WMLB

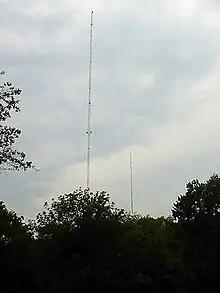
The single broadcast tower in the foreground was used by WMLB from 2006 until 2013.

An FCC policy stated that both an original station and its expanded band counterpart could operate simultaneously for up to five years, after which owners would have to turn in one of the two licenses, depending on whether they preferred the new assignment or elected to remain on the original frequency. It was ultimately decided to transfer full operations to the expanded band station, and on February 18, 2005, the license for original station, WBIT on 1470 kHz in Adel, was cancelled.